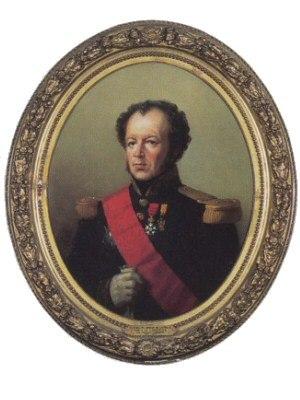
Portrait de fr:Guillaume Latrille de Lorencez (1772-1855), général d'Empire.
Le comte Guillaume Latrille de Lorencez, né à Pau le 21 avril 1772 et mort à Bar-le-Duc le 1ᵉʳ octobre 1855, est un général français de la Révolution et de l’Empire.